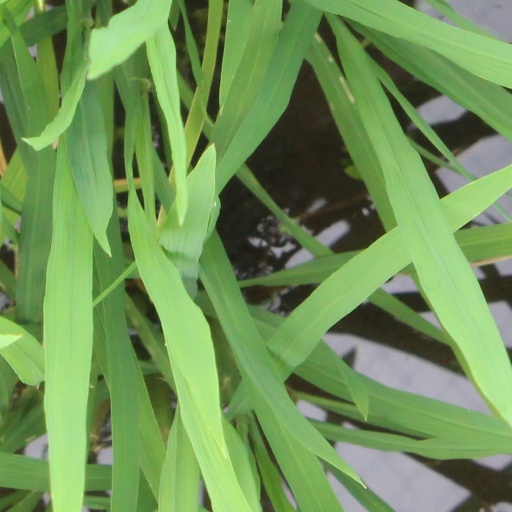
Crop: rice